Floyd Conway

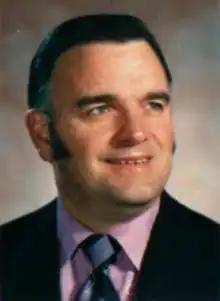
Conway in 1971

Floyd Conway (November 7, 1929 – October 26, 2007) was an American politician. He served as a Republican member for the 22nd district of the Washington House of Representatives.